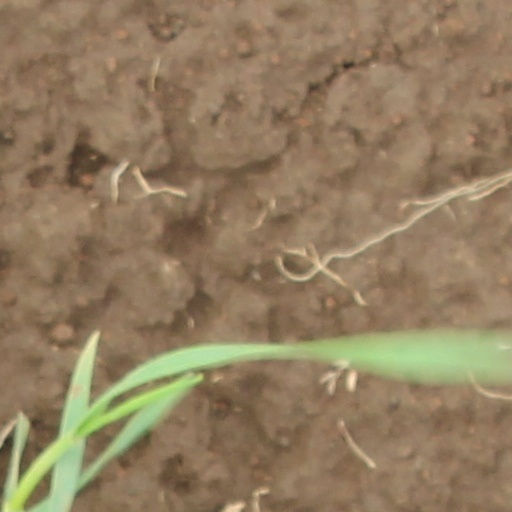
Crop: wheat